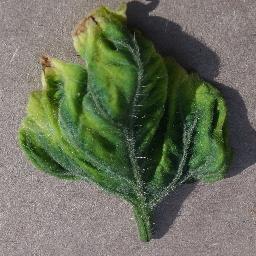
Label: Tomato___Tomato_Yellow_Leaf_Curl_Virus